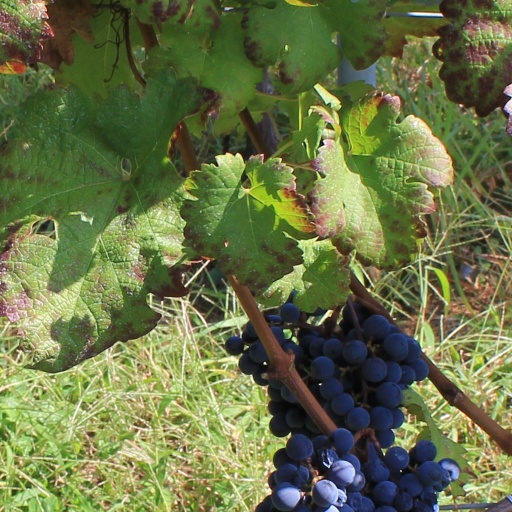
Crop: grape